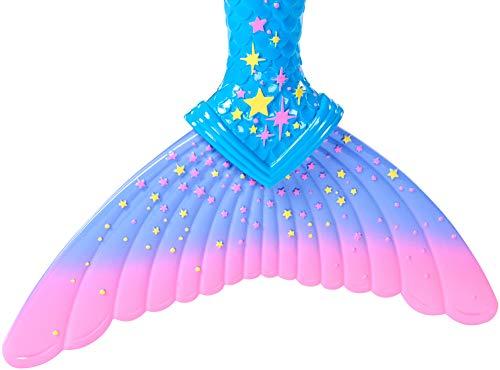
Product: Barbie Dreamtopia Merman Doll, Blonde Hair
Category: Toys & Games | Dolls & Accessories | Dolls
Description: Doll has colorful mermaid tail and removable necklace.
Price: $4.54
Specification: ProductDimensions:4.5x2.1x12.8inches|ItemWeight:5.6ounces|ShippingWeight:7.8ounces|ASIN:B07FFLQJK6|Itemmodelnumber:FXT23|Manufacturerrecommendedage:36months-7years